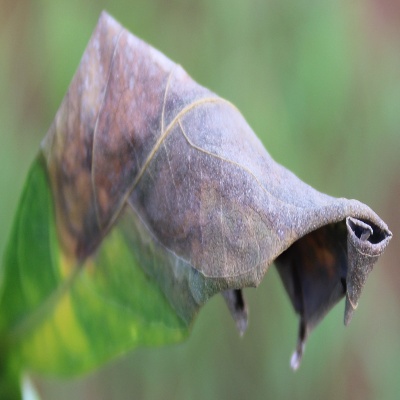
Crop: Cassava
Condition: bacterial blight